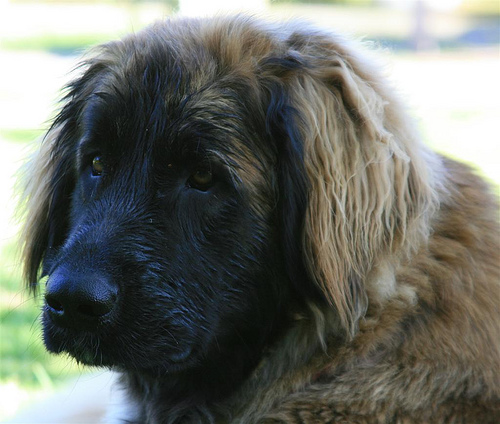
Animal: dog
Breed: leonberger